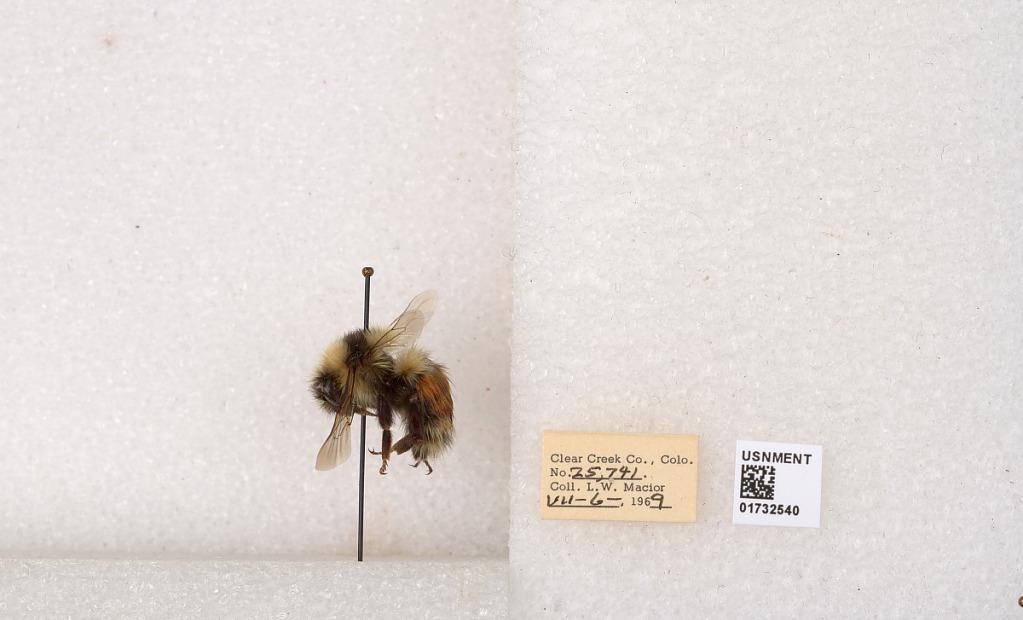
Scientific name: Bombus (Pyrobombus) sylvicola Kirby
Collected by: L. Macior
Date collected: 1969-7-6
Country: United States
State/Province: Colorado
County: Clear Creek
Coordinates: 39.7006, -105.694